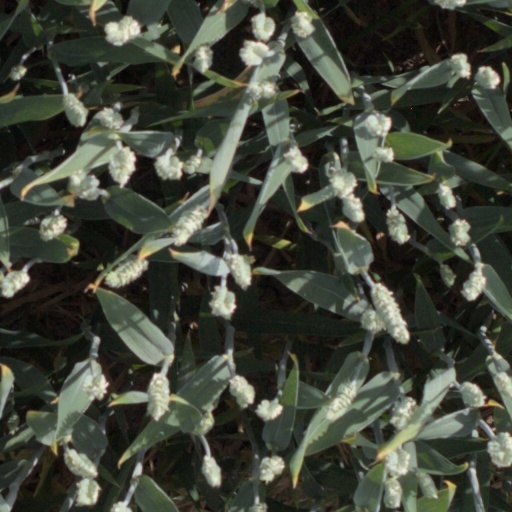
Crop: wheat